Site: brandenburg
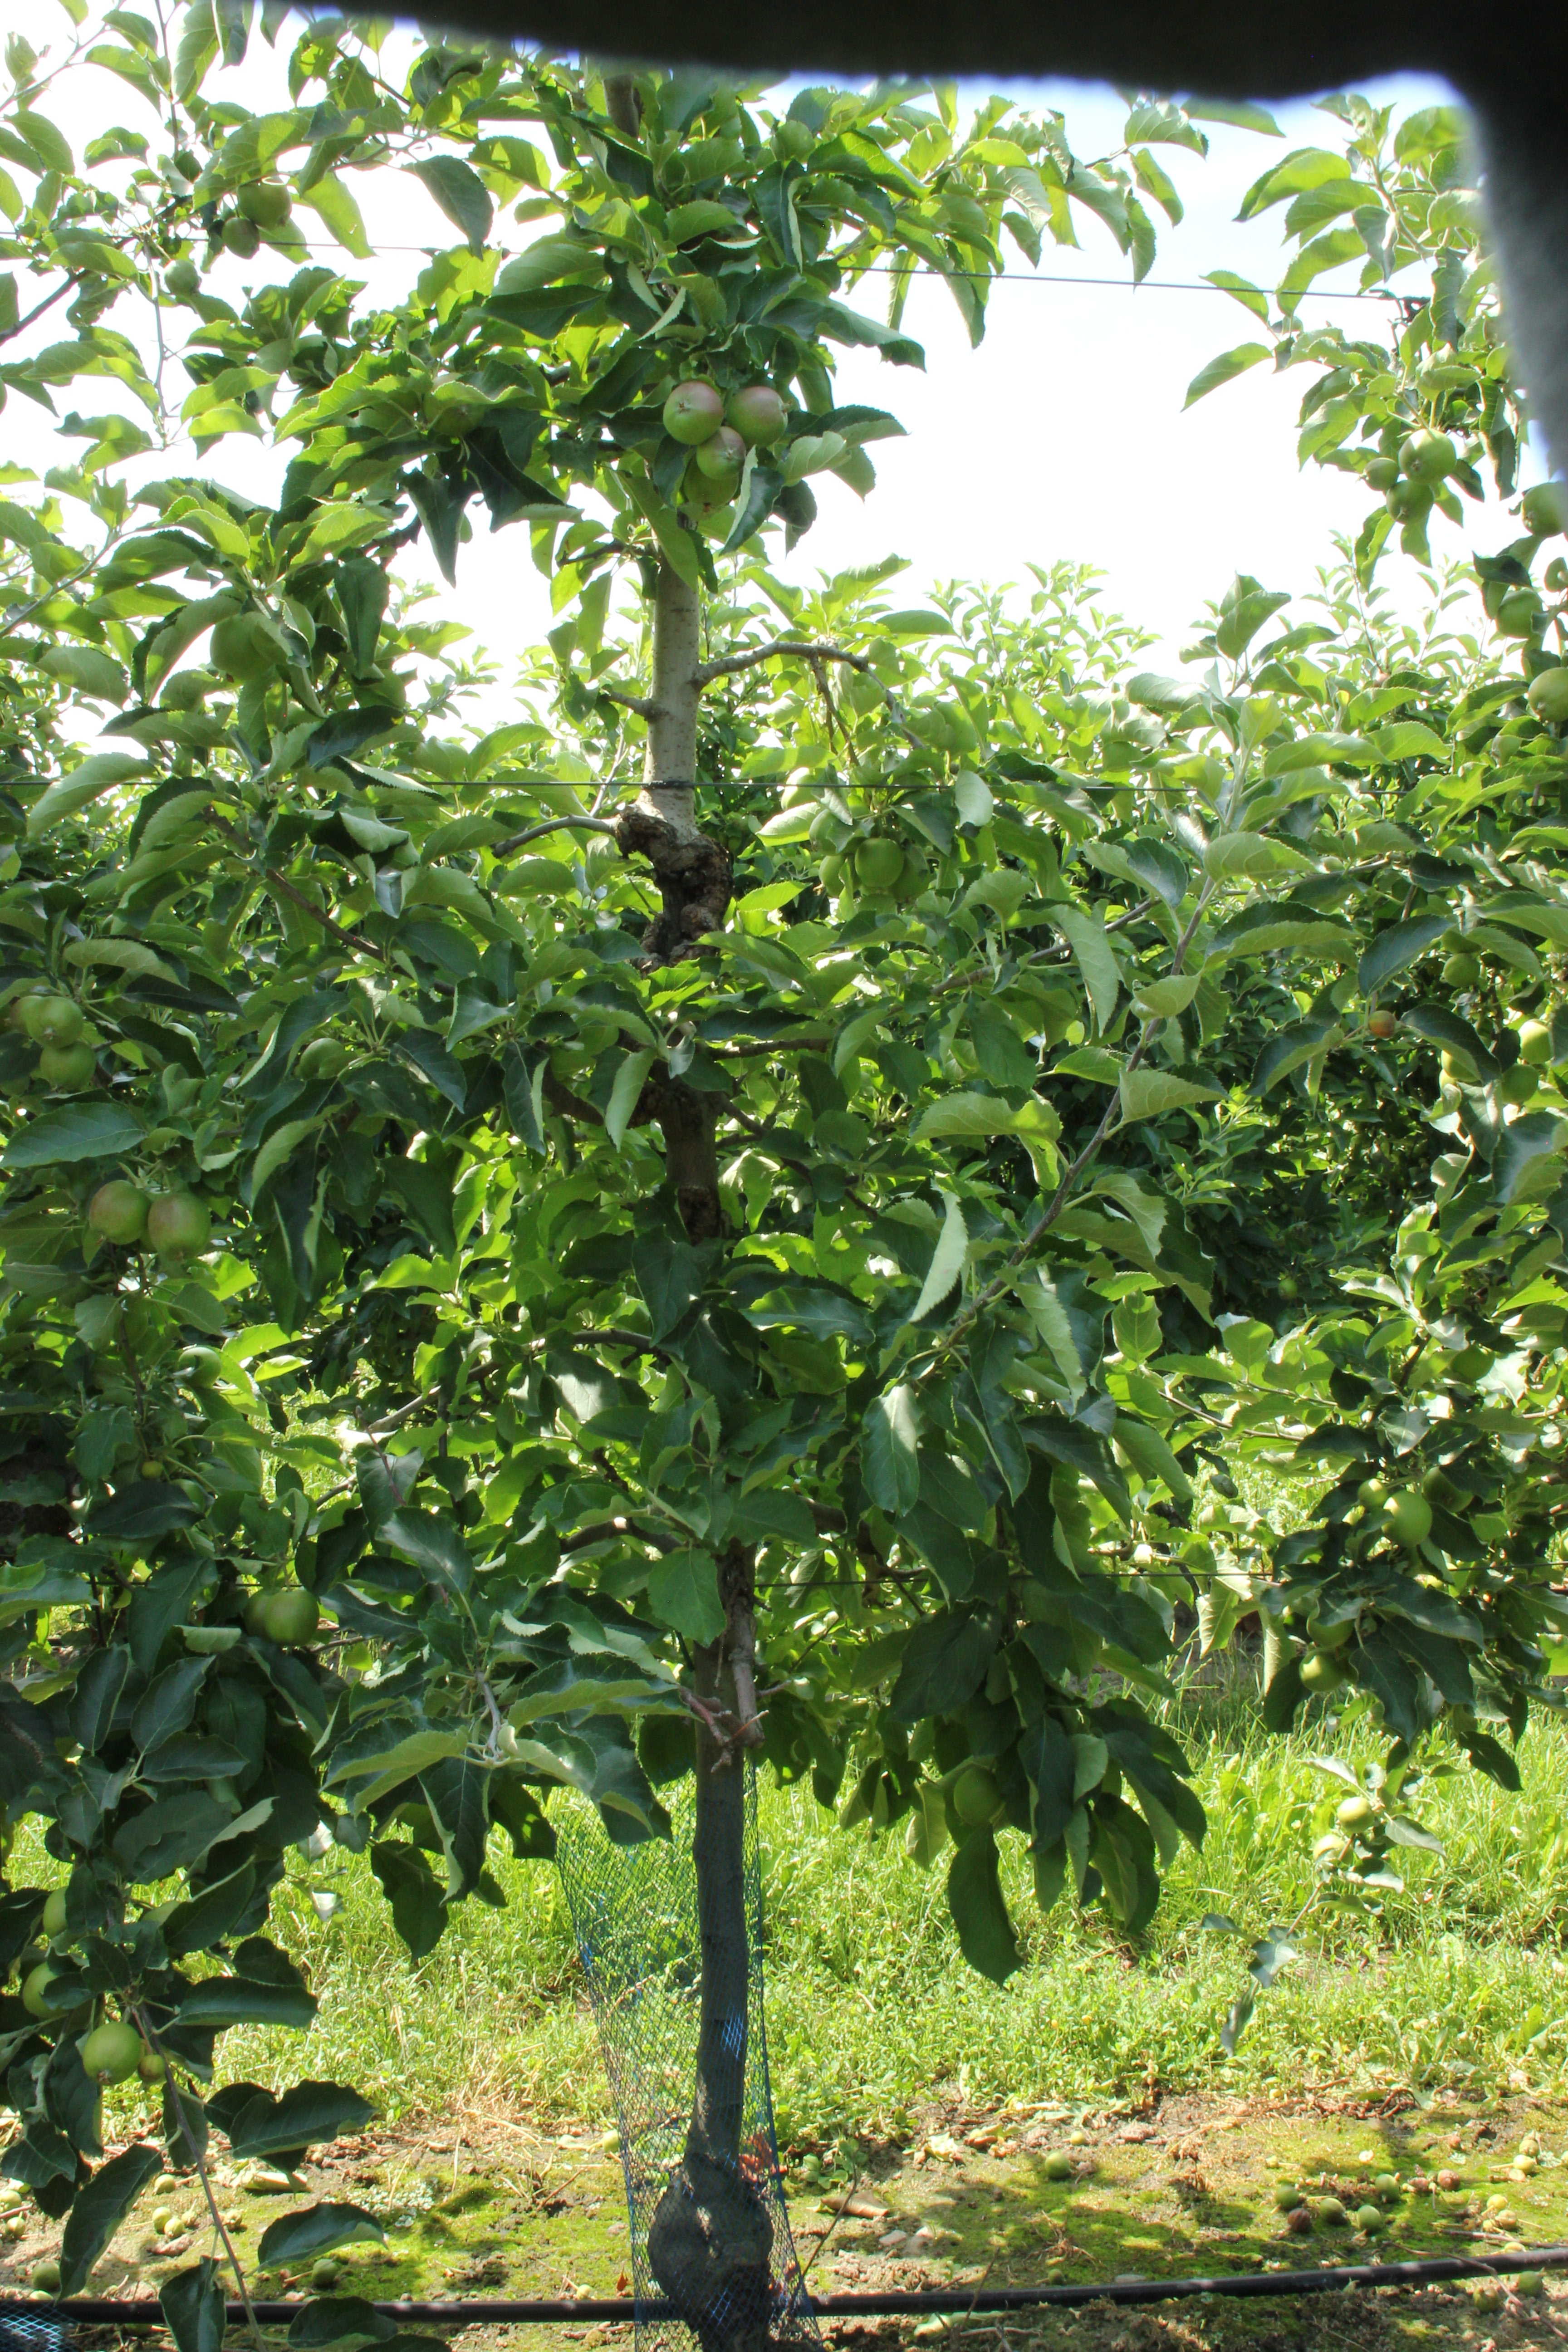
Growth stage (BBCH 74): Development of fruit